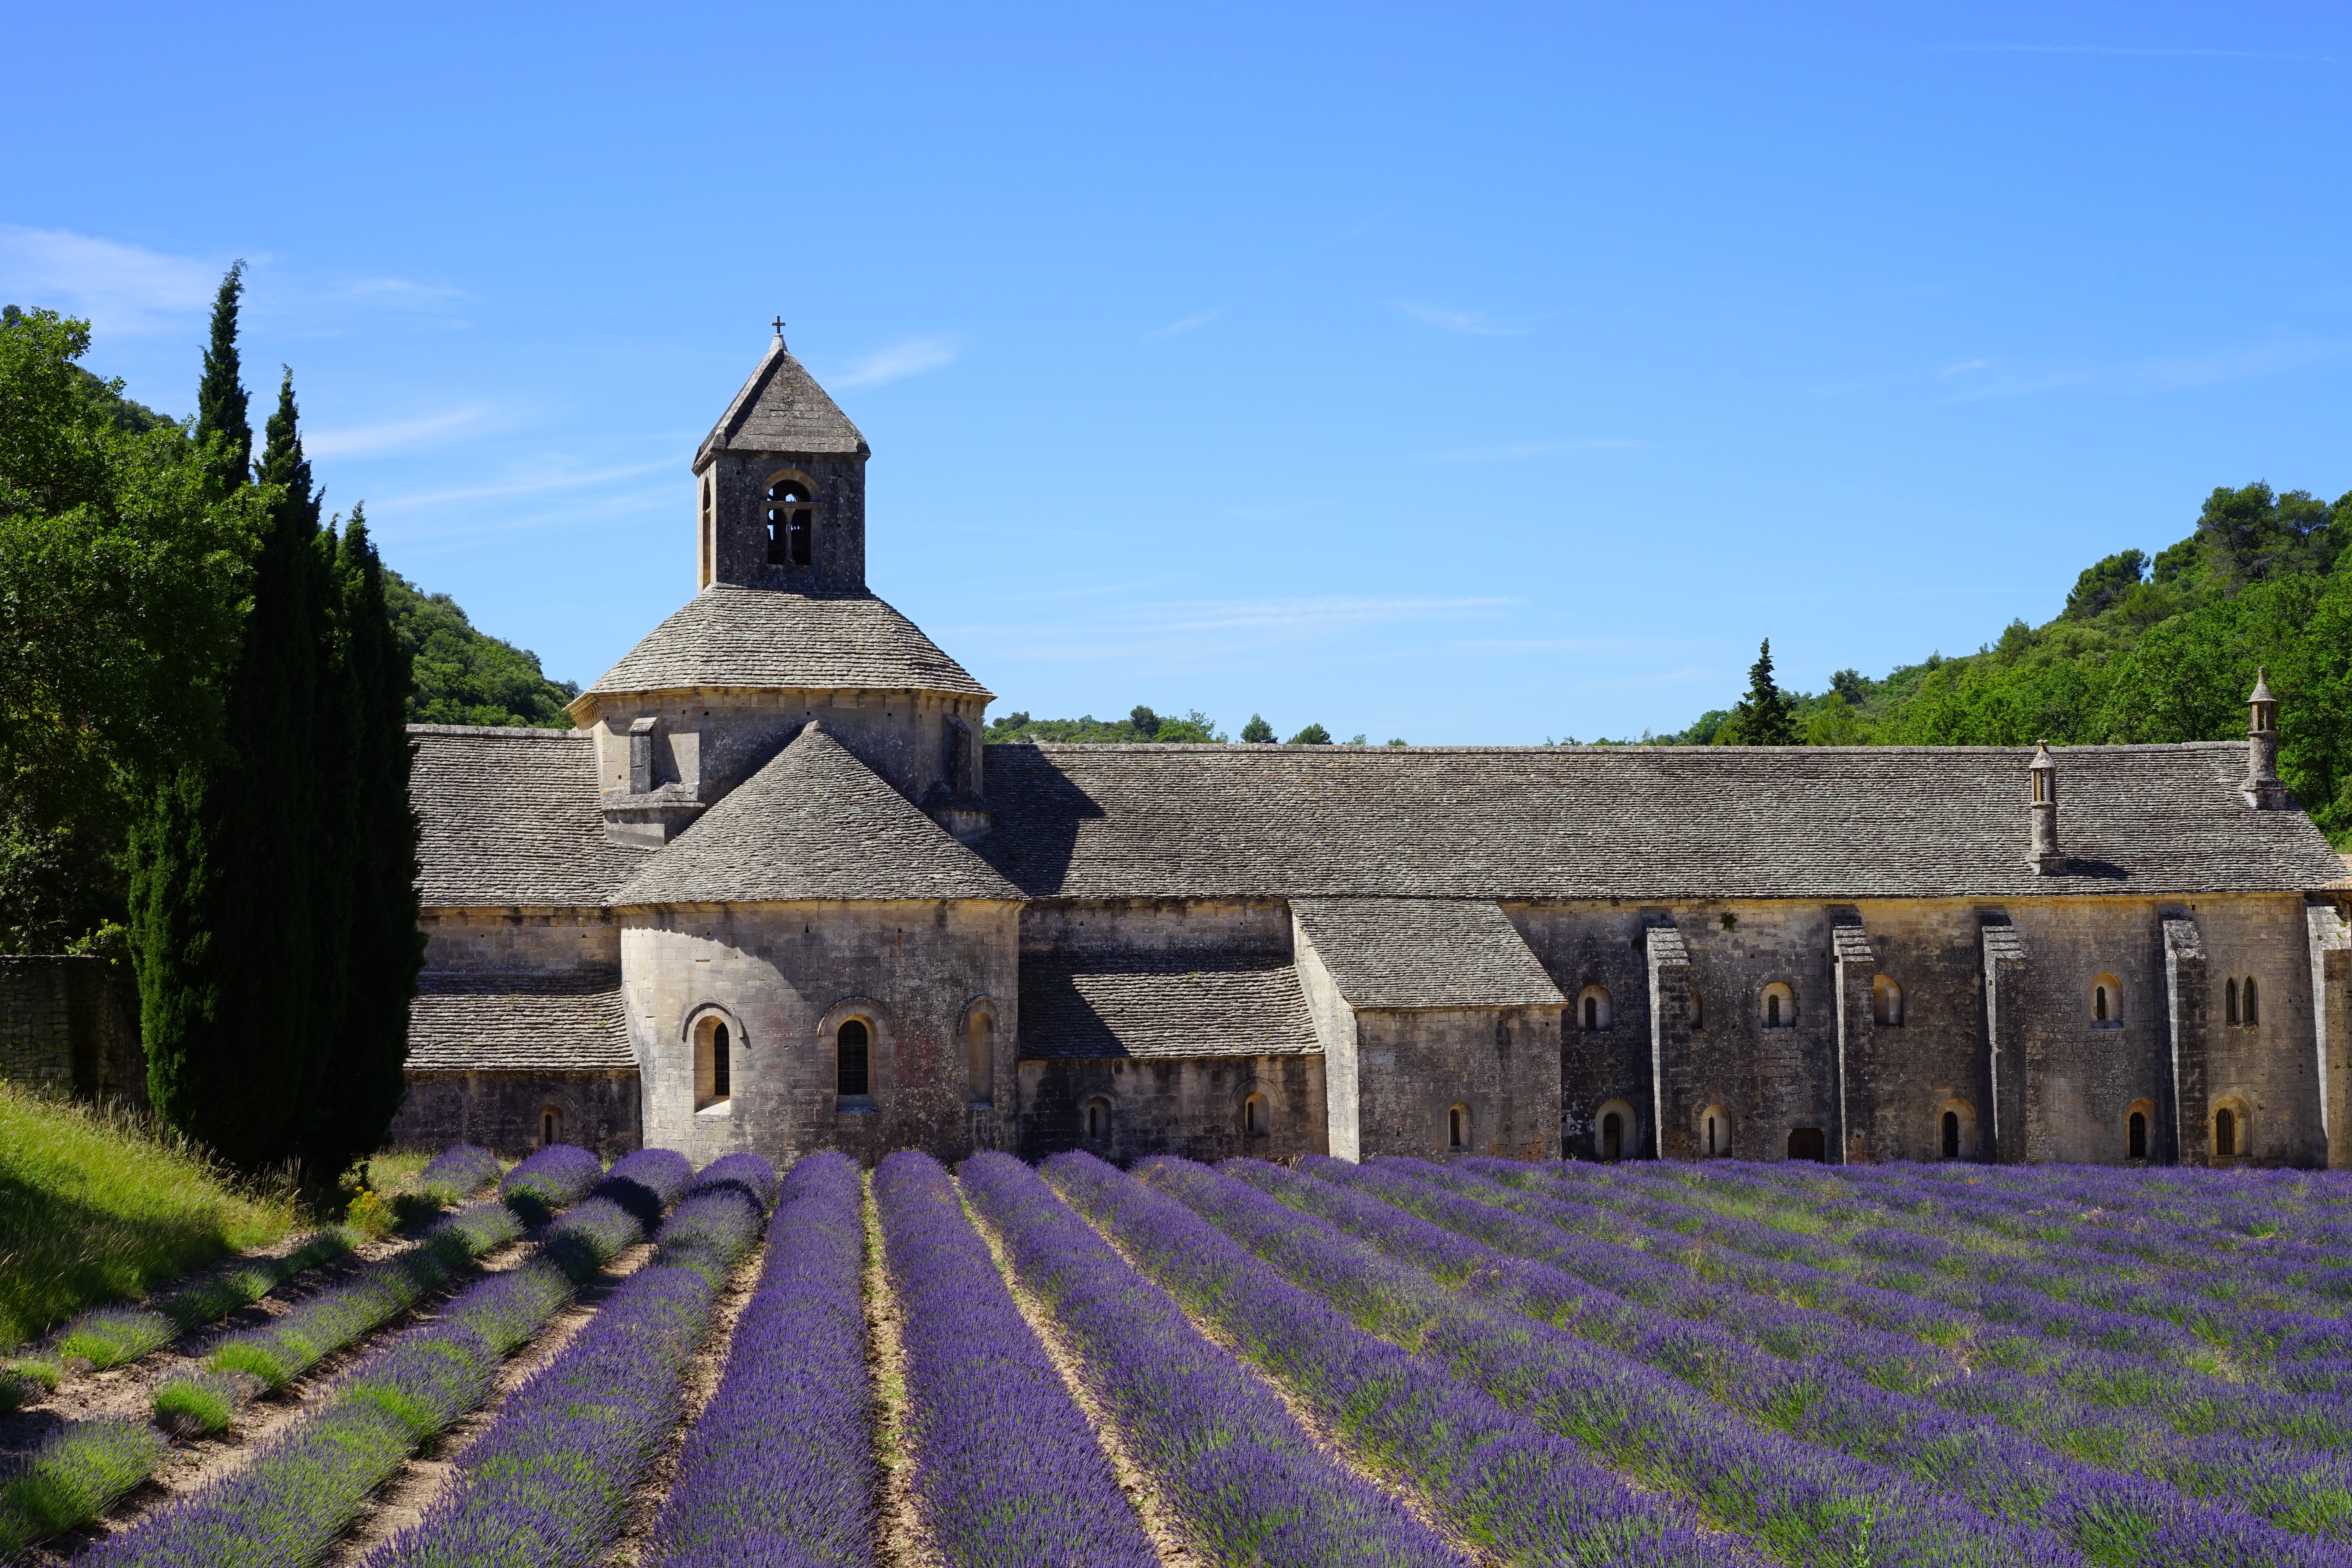
nature, architecture, plant, meadow, flower, purple, building, chateau, summer, france, aroma, green, herb, crop, botany, blue, church, chapel, agriculture, garden, flora, lavender, place of worship, flowers, wild plant, french, bed, petals, decorative, violet, monastery, lavender field, provence, abbey, estate, fragrant, herbs, flower meadow, fragrance, aromatic, vaucluse, medicinal plant, inflorescence, summer flowers, garden flowers, cottage garden, gordes, lamiaceae, department of vaucluse, lavender blossom, lavender flowers, lavender cultivation, wildblue, true lavender, narrow leaf lavender, lavandula angustifolia, lavandula officinalis, lavandula vera, scented plant, homeopathy, lavender meadow, lavendula, monastery church, abbaye de's nanque, notre dame de's nanque, the order of cistercians, cistercian monks, s nanque abbey, zisterzienser, abbey church, bistum avignon, historic site